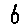
Label: 6